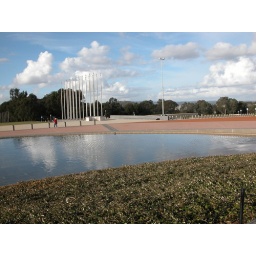
water pond near parliament house